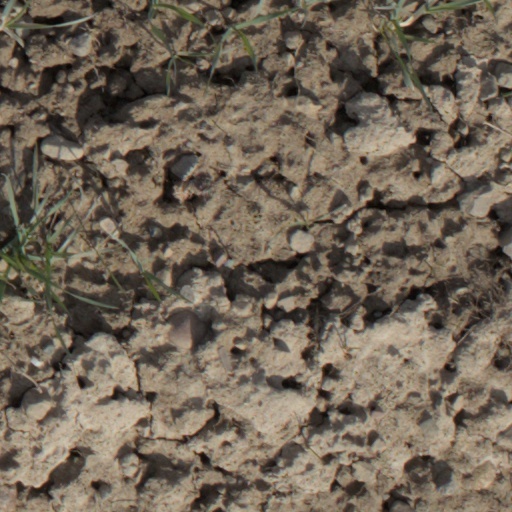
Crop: wheat